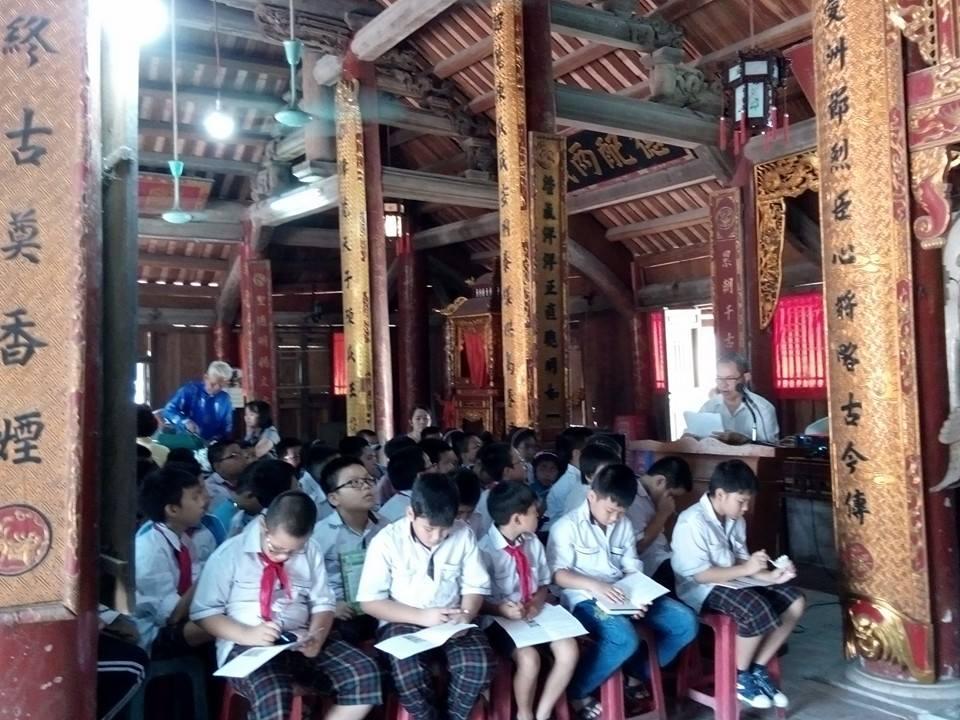
người ta chuẩn bị những cái ghế nhựa để cho các em học sinh ngồi ở đây